Interchange (road)

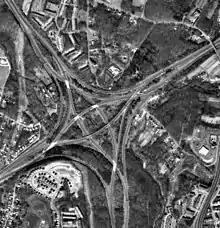
A diverging interchange at I-95 and I-695 in Baltimore in 1998.

A windmill interchange is similar to a turbine interchange, but it has much sharper turns, reducing its size and capacity. The interchange is named for its similar overhead appearance to the blades of a windmill.